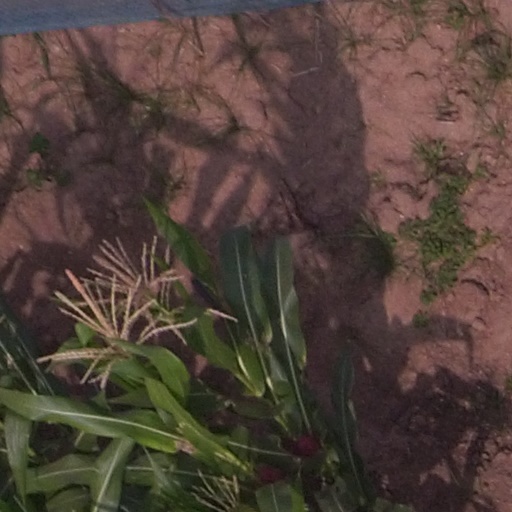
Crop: maize; corn